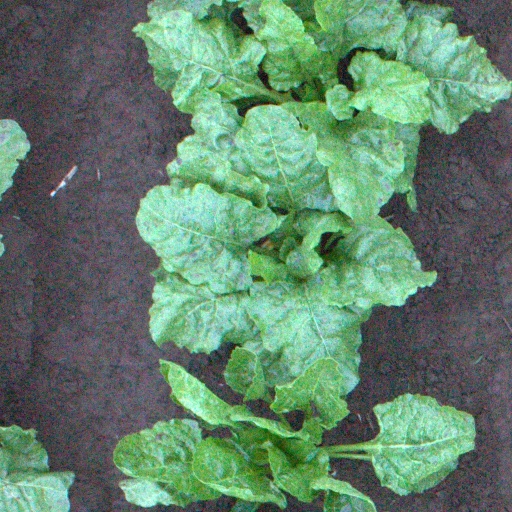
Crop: sugar beet